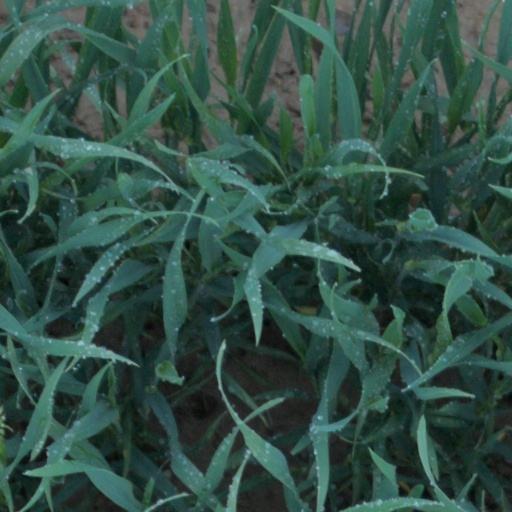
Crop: wheat